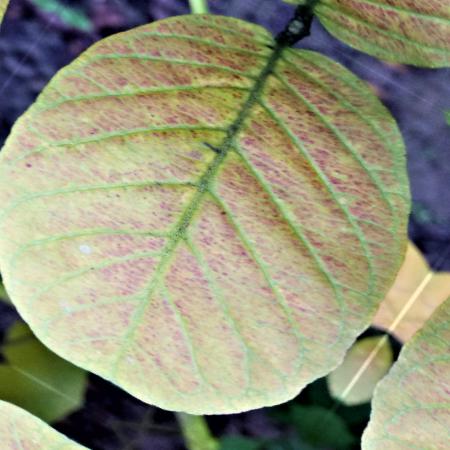
Label: Red rust